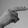
ASL letter: H